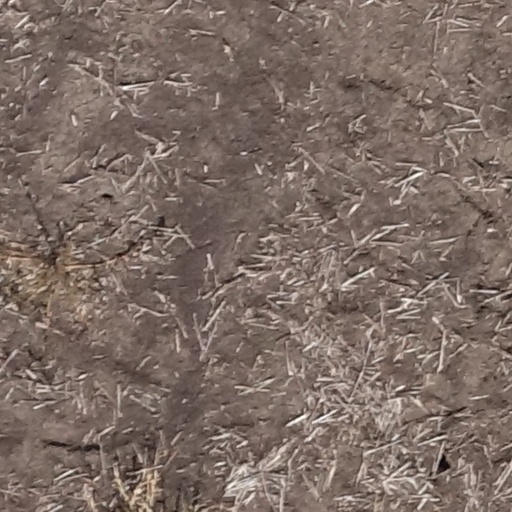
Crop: sorghum